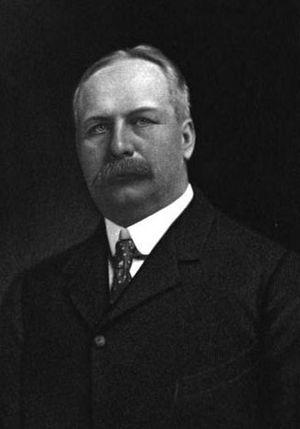
Le gouverneur du Commonwealth de Virginie est le détenteur du pouvoir exécutif dans l'État américain de Virgine et le commandant en chef des forces militaires de l’État. Il est élu pour un mandat de quatre ans non renouvelable. Le gouverneur a le devoir d'appliquer les lois de l’État, et le pouvoir d'approuver ou de mettre son veto aux projets de loi adoptés par l'Assemblée générale de Virginie, de convoquer l'assemblée législative, et d'accorder des grâces.